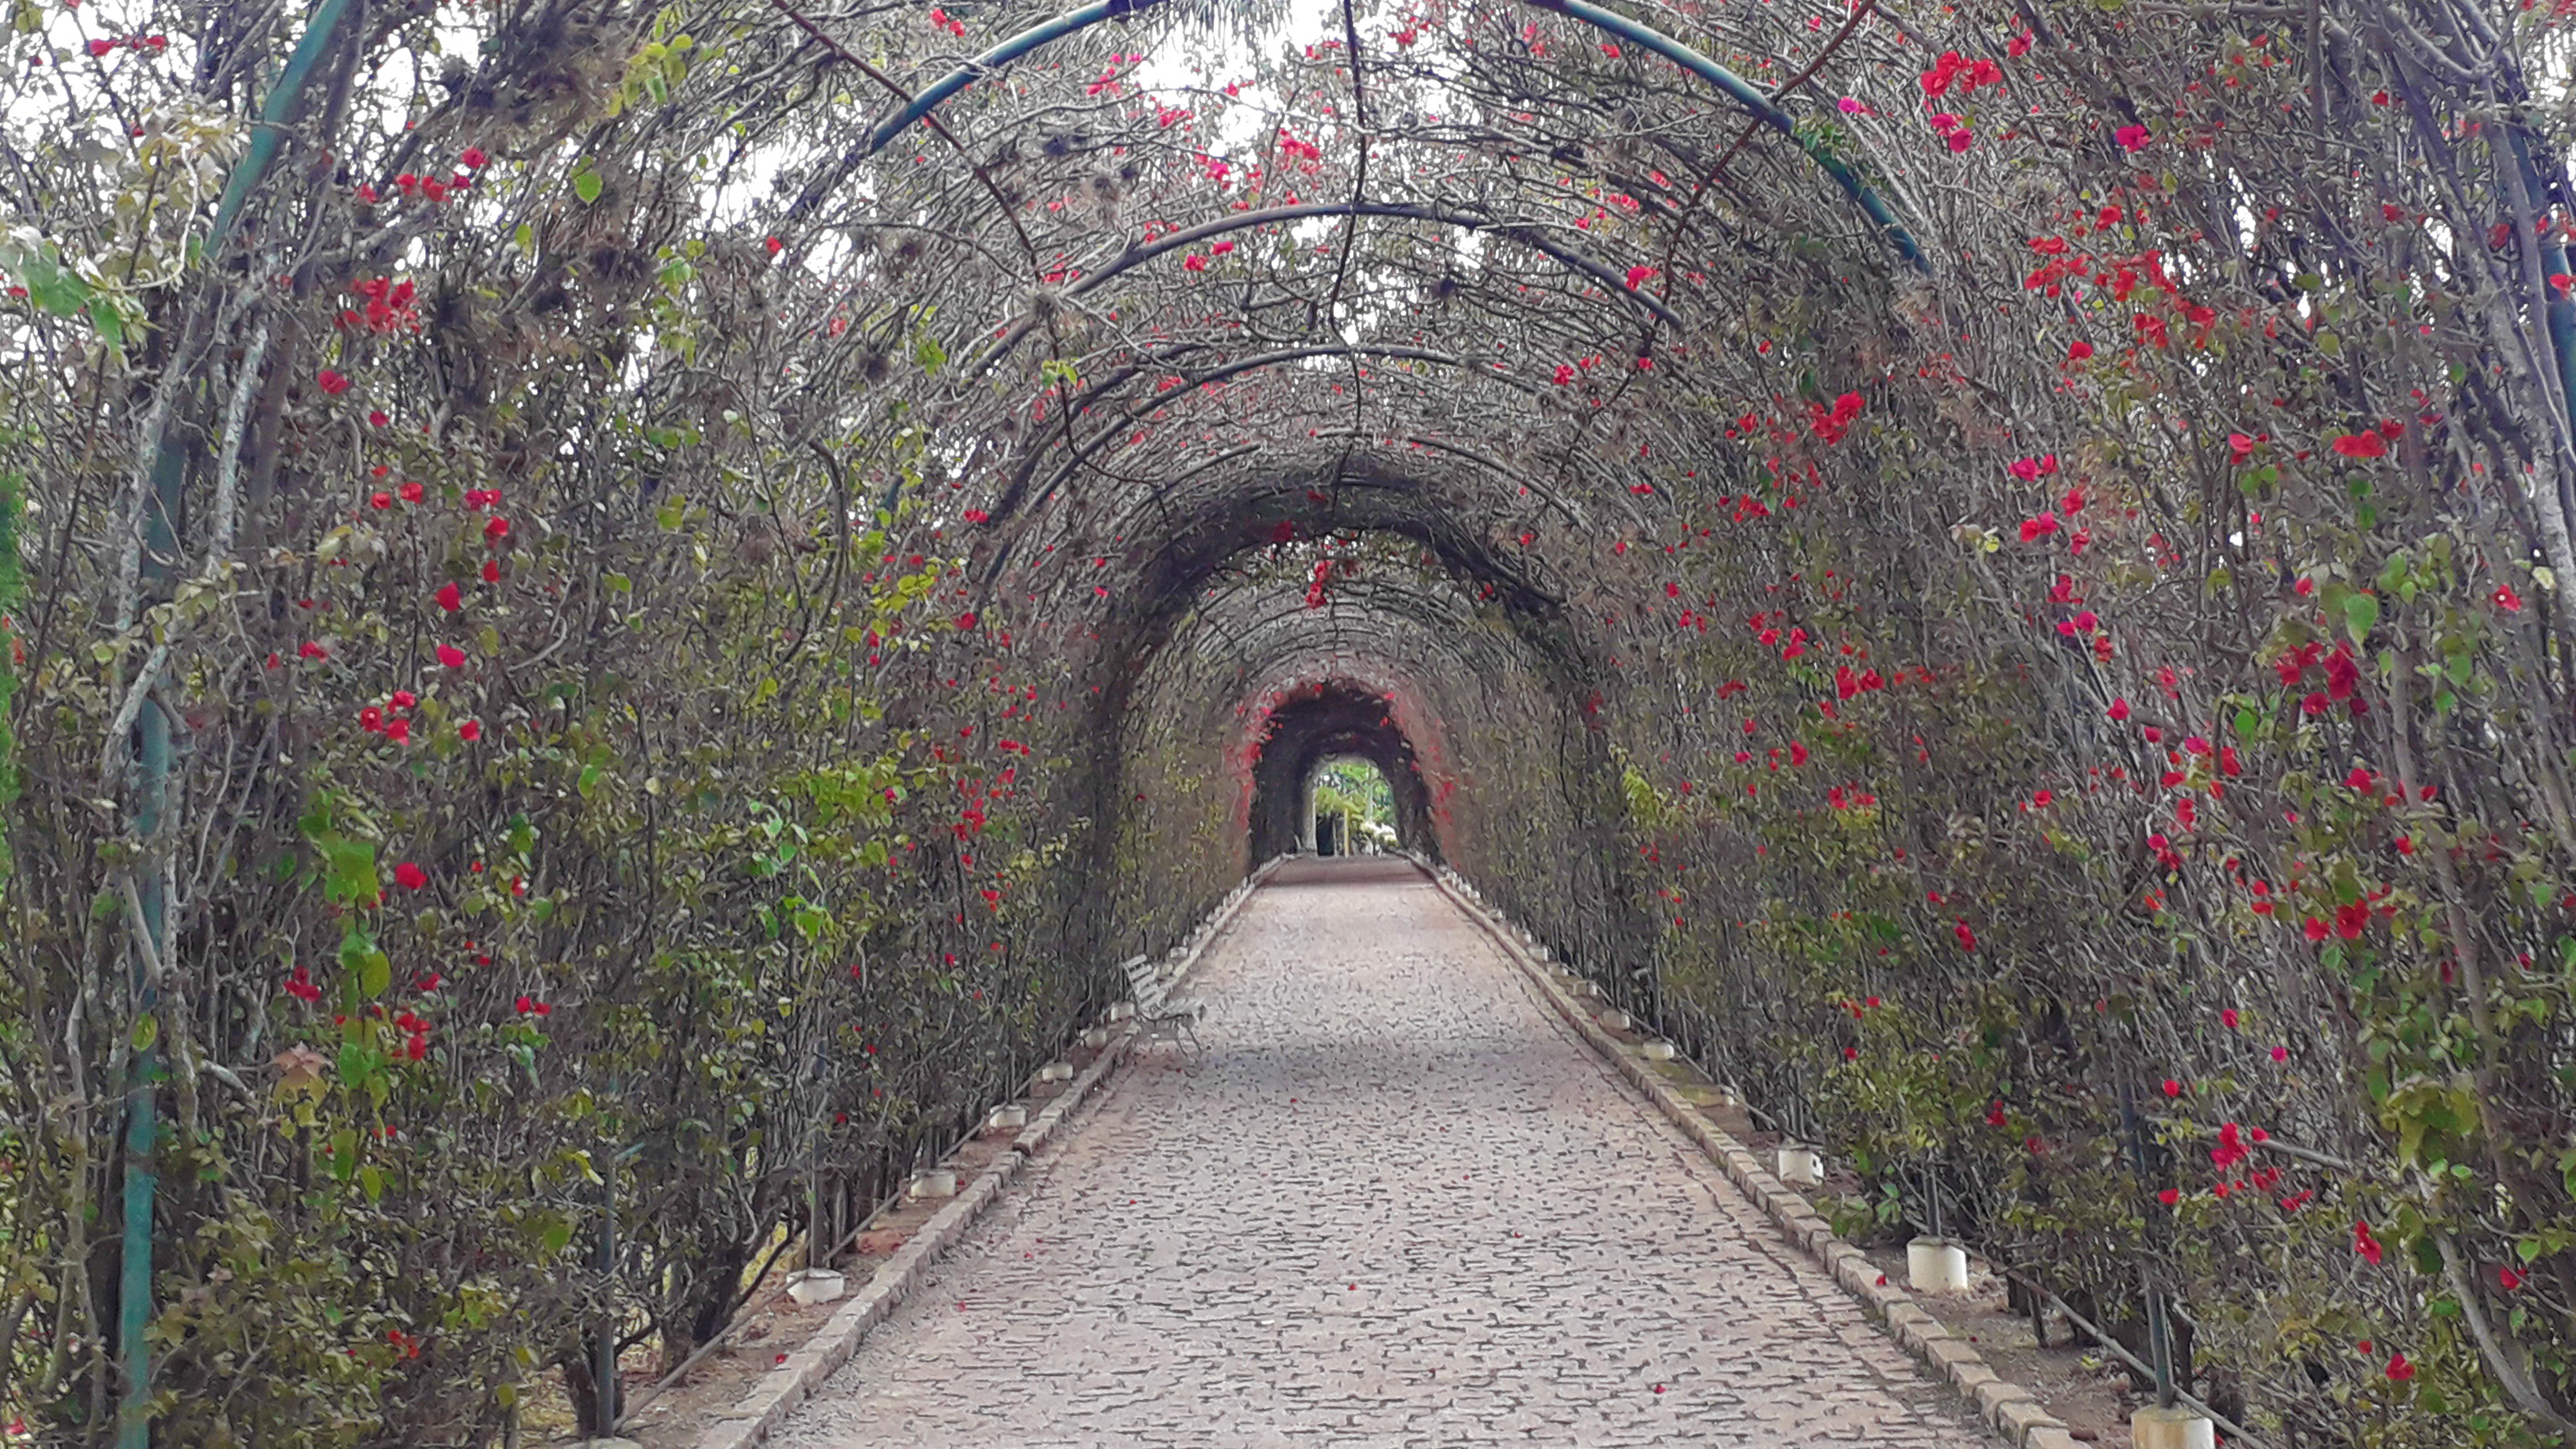
spring, bow, plant, flower, leaf, botany, architecture, road surface, tree, art, landscape, shrub, road, symmetry, grass, arch, walkway, pattern, petal, garden, magenta, groundcover, annual plant, flowering plant, lane, cobblestone, street, blossom, coquelicot, subshrub, bridge